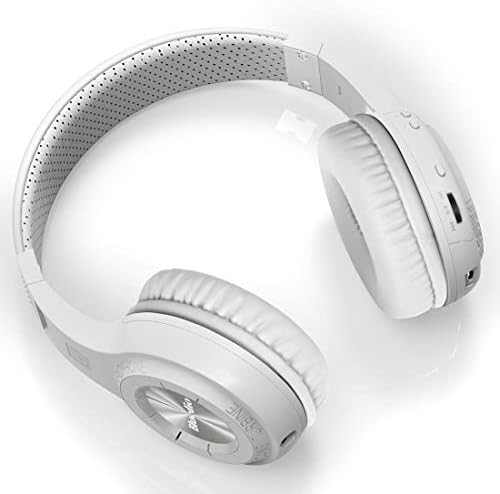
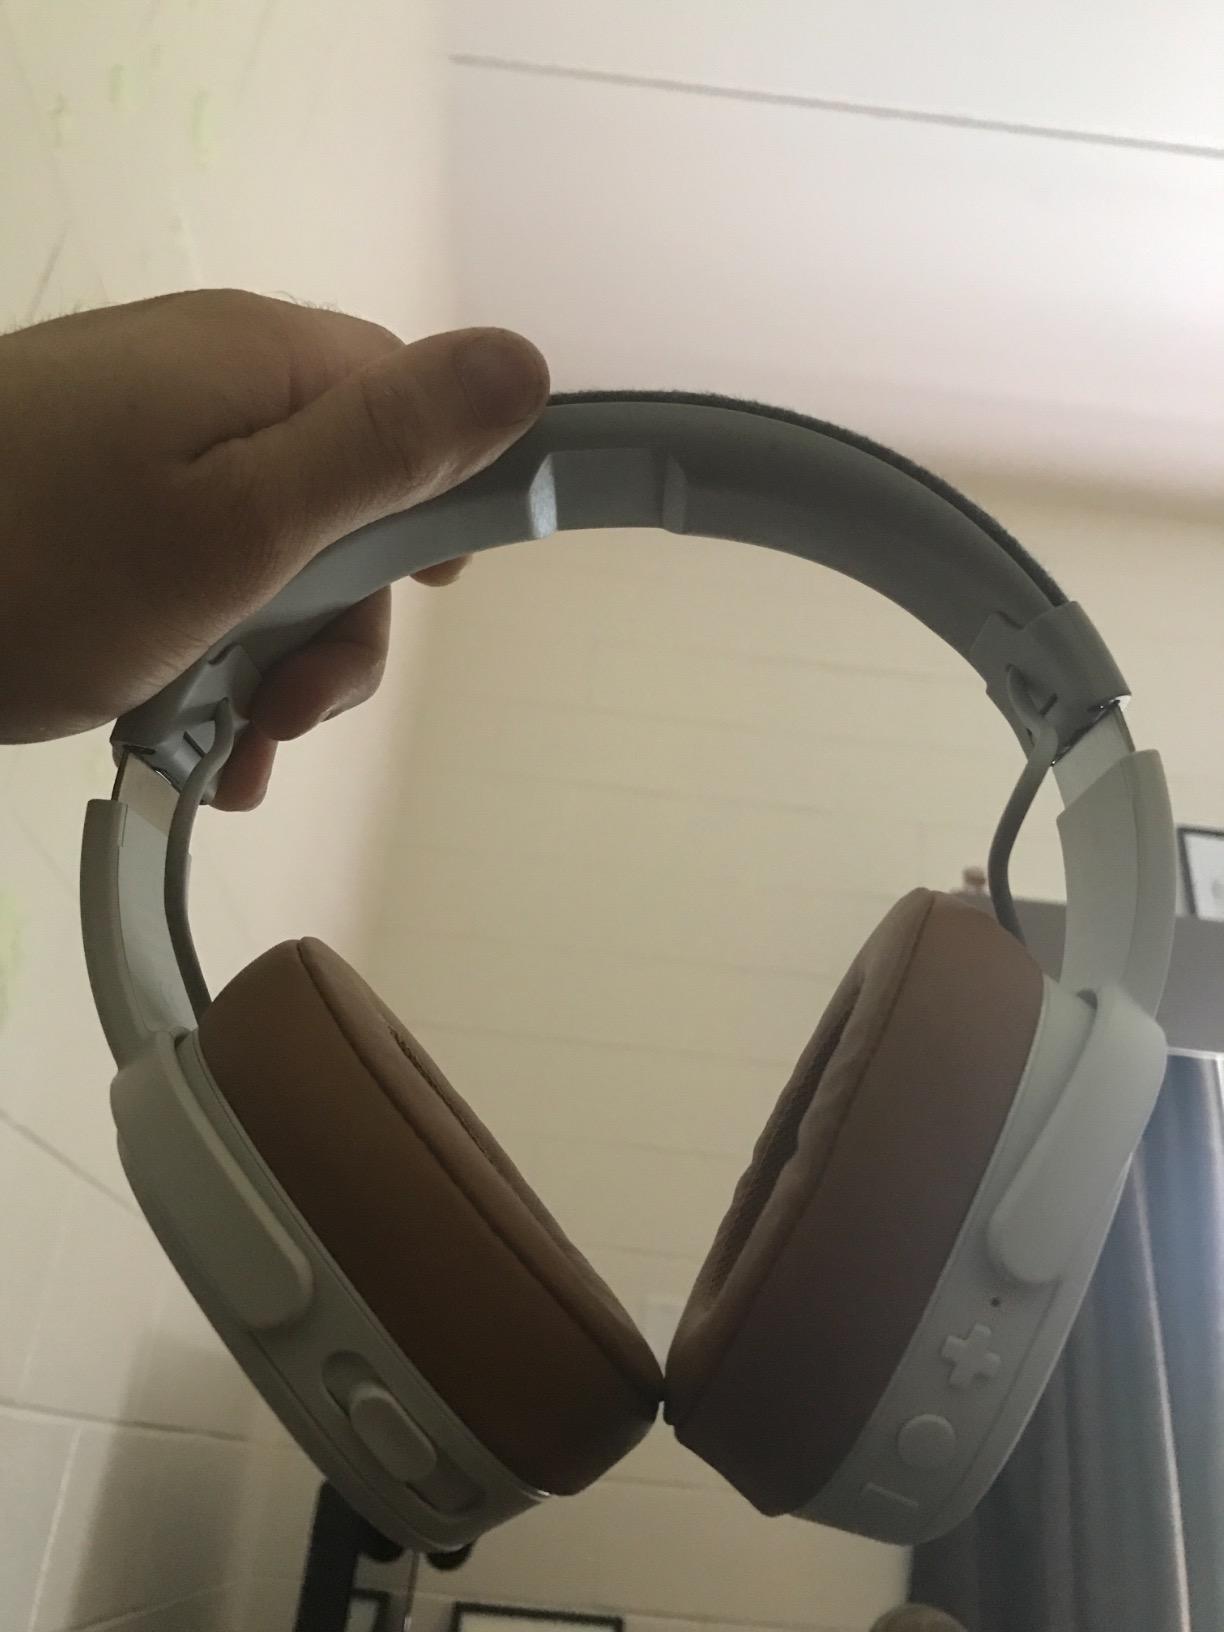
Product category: headphones
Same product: no